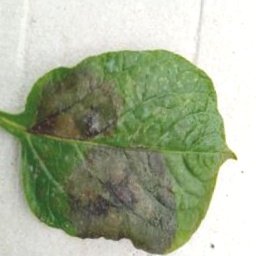
Etiqueta: Late Blight